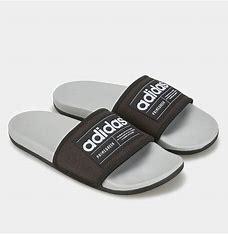
Brand: Adidas
Model: Adilette Comfort